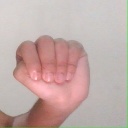
अक्षर: ठ